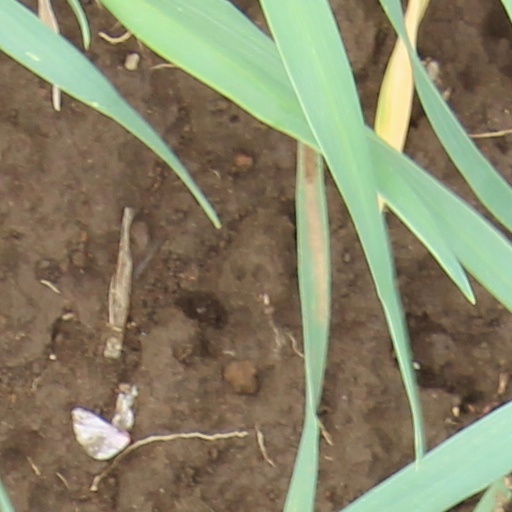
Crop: wheat